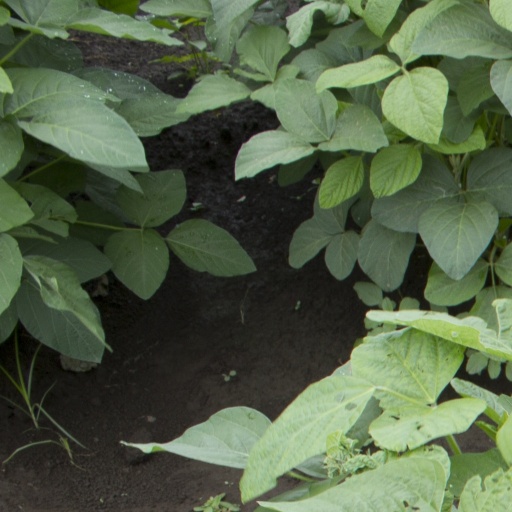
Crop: soybean